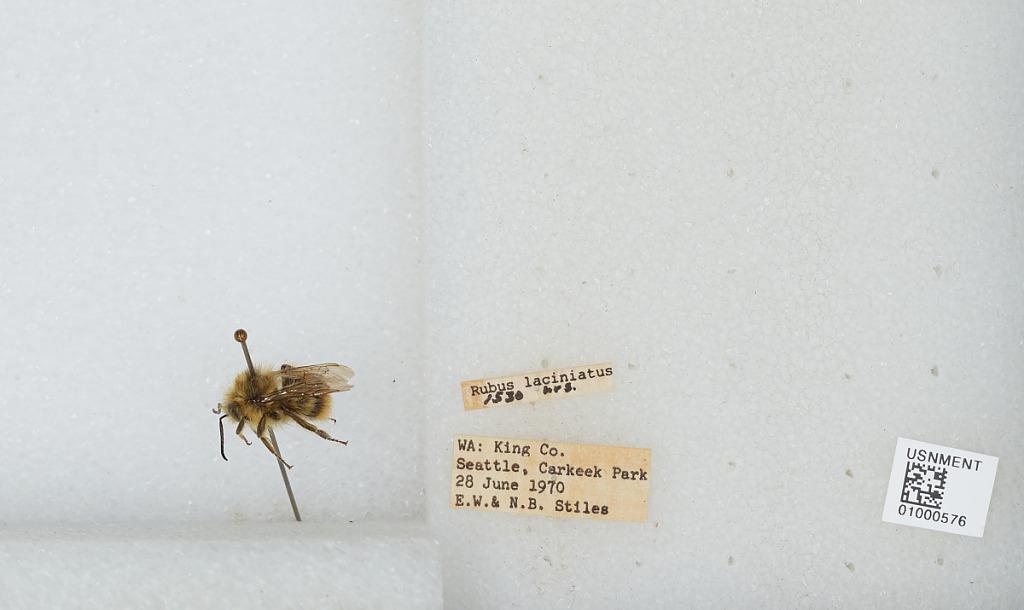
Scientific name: Bombus (Pyrobombus) mixtus Cresson
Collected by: E. Stiles & N. Stiles
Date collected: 1970-6-28
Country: United States
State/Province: Washington
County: King
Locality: Carkeek Park
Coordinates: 47.7128, -122.378